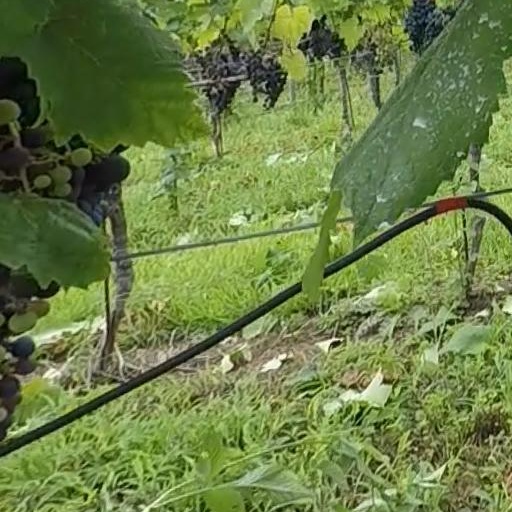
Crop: grape